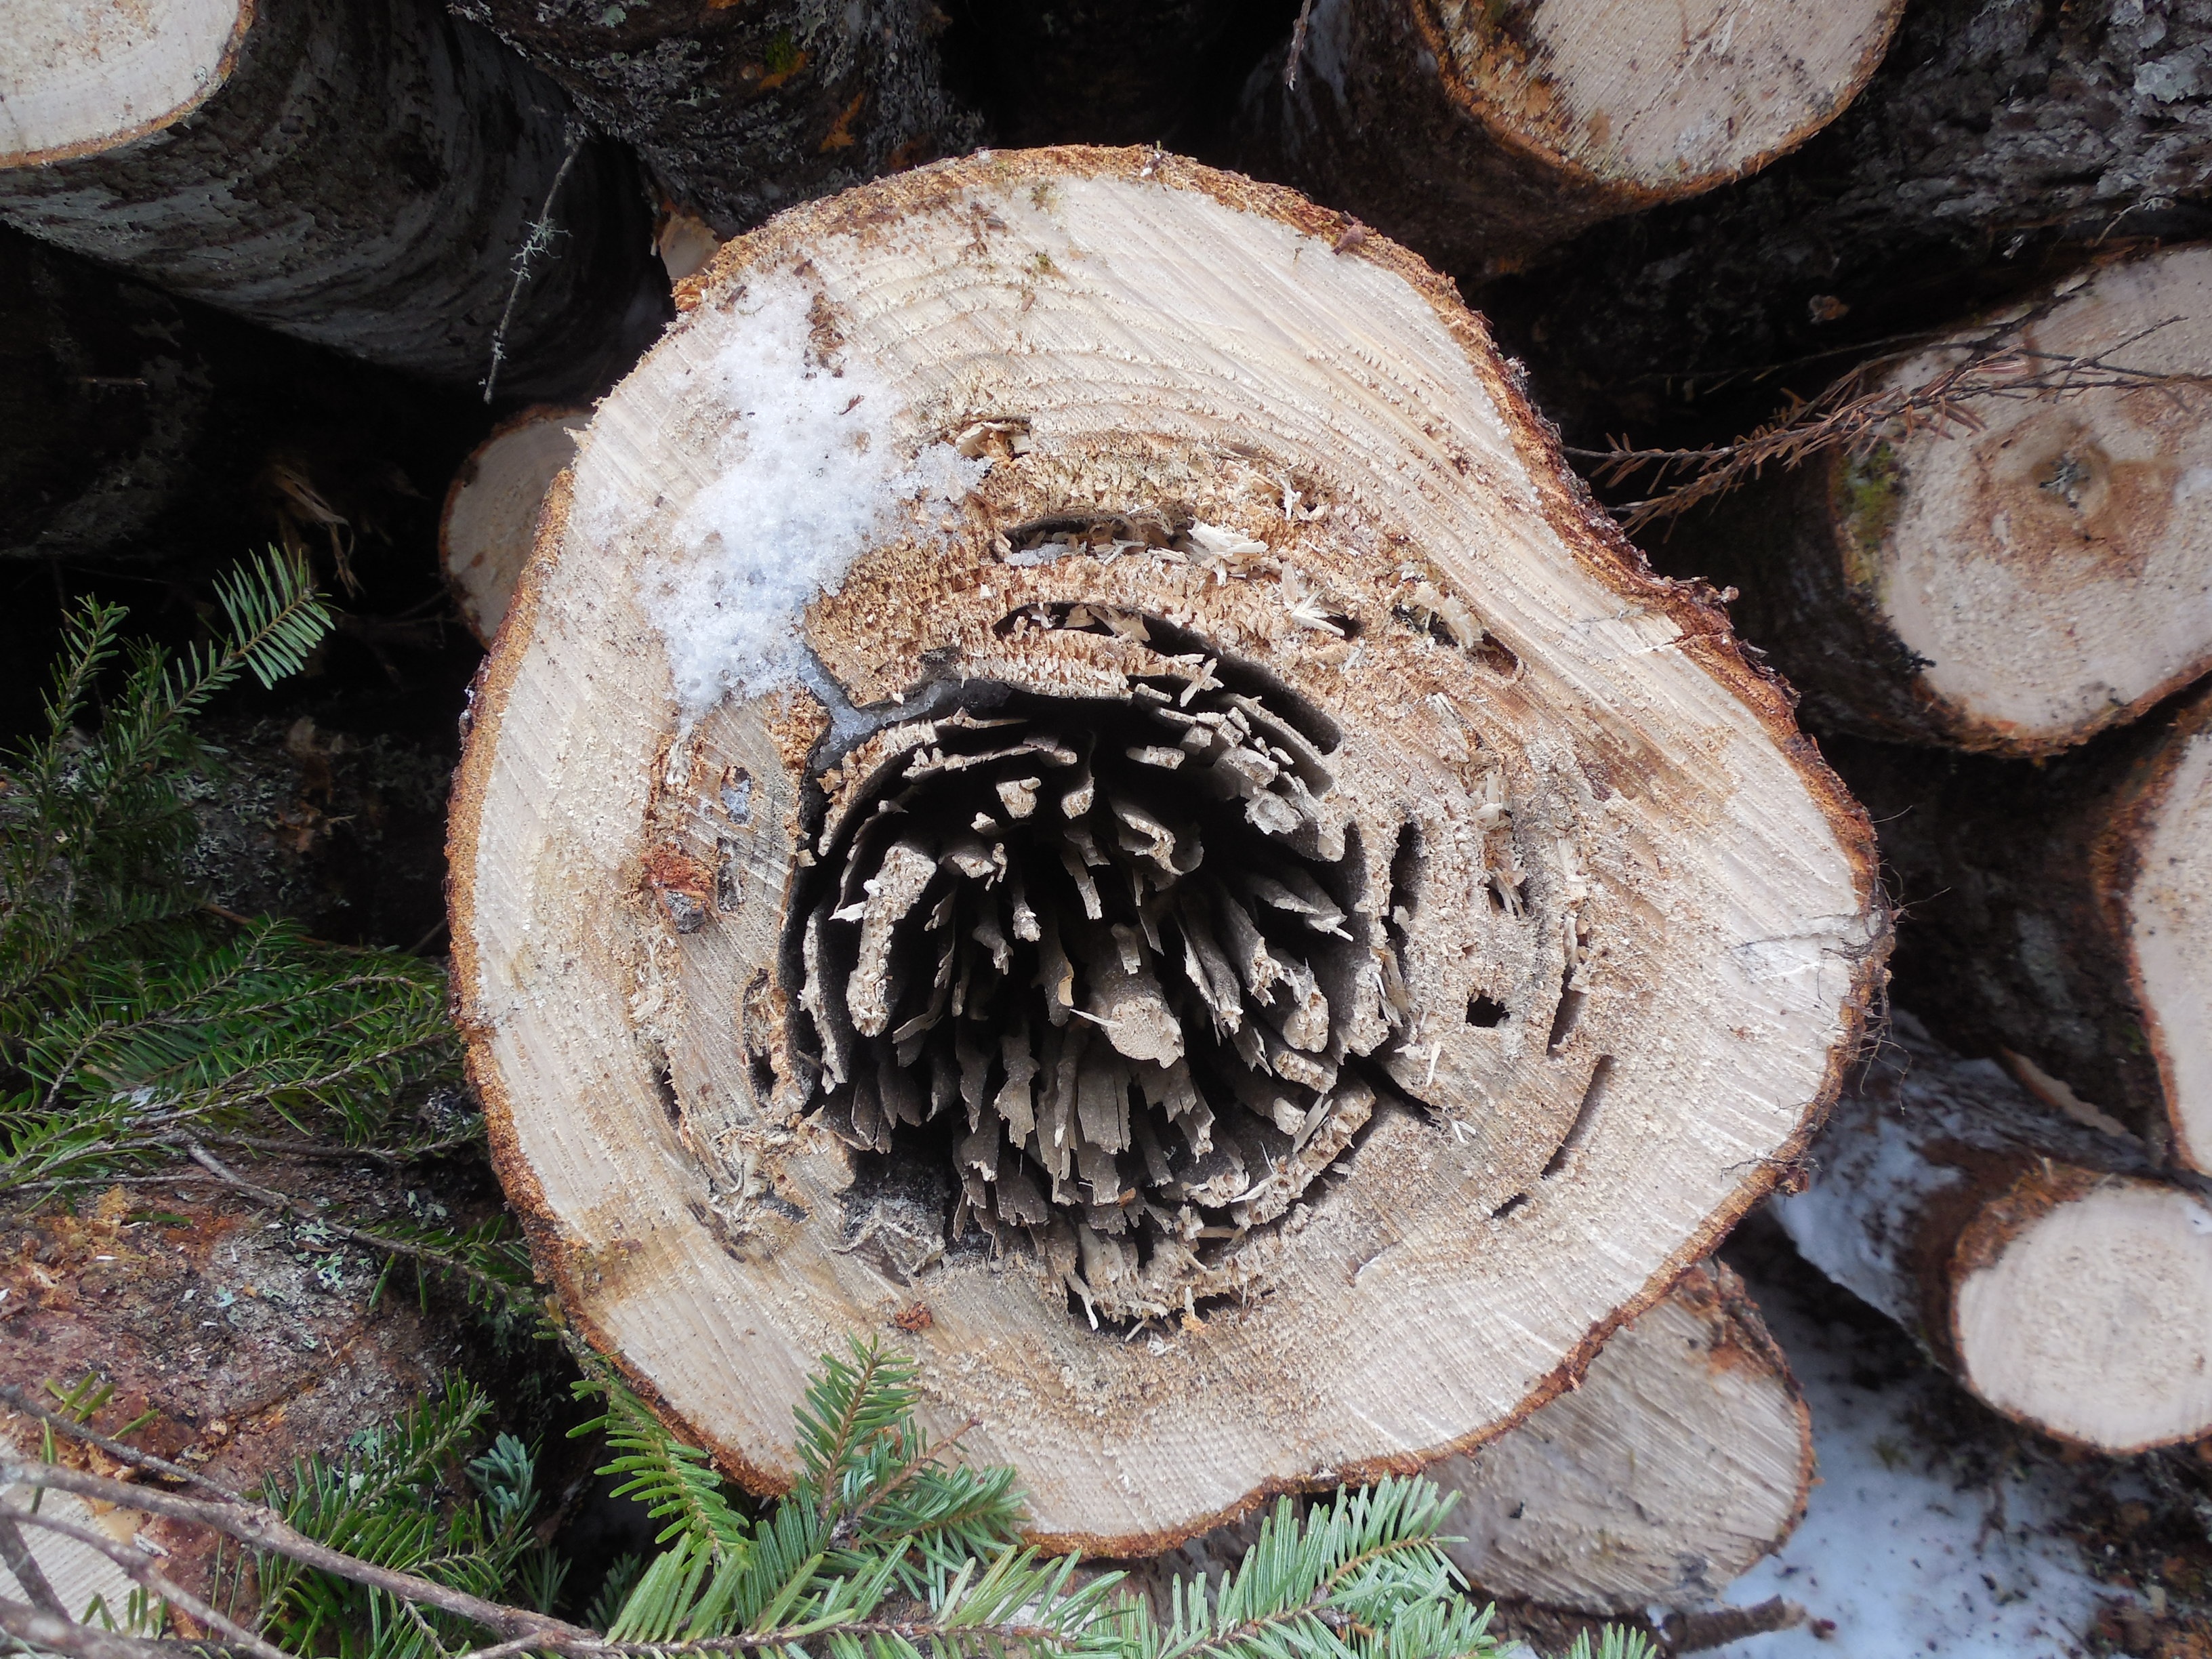
tree, nature, wood, grain, ring, trunk, pine, pile, log, pattern, soil, botany, mushroom, lumber, cut, fungus, stacked, timber, woodland, tree stump, oyster mushroom, edible mushroom, woody plant, medicinal mushroom, agaricomycetes, agaricaceae, penny bun